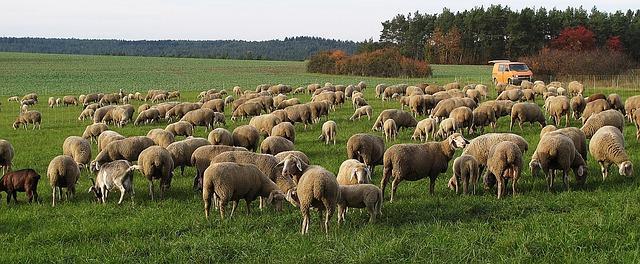
sheep